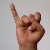
The image shows a hand gesture representing the letter 'I' in Indian Sign Language.